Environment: real
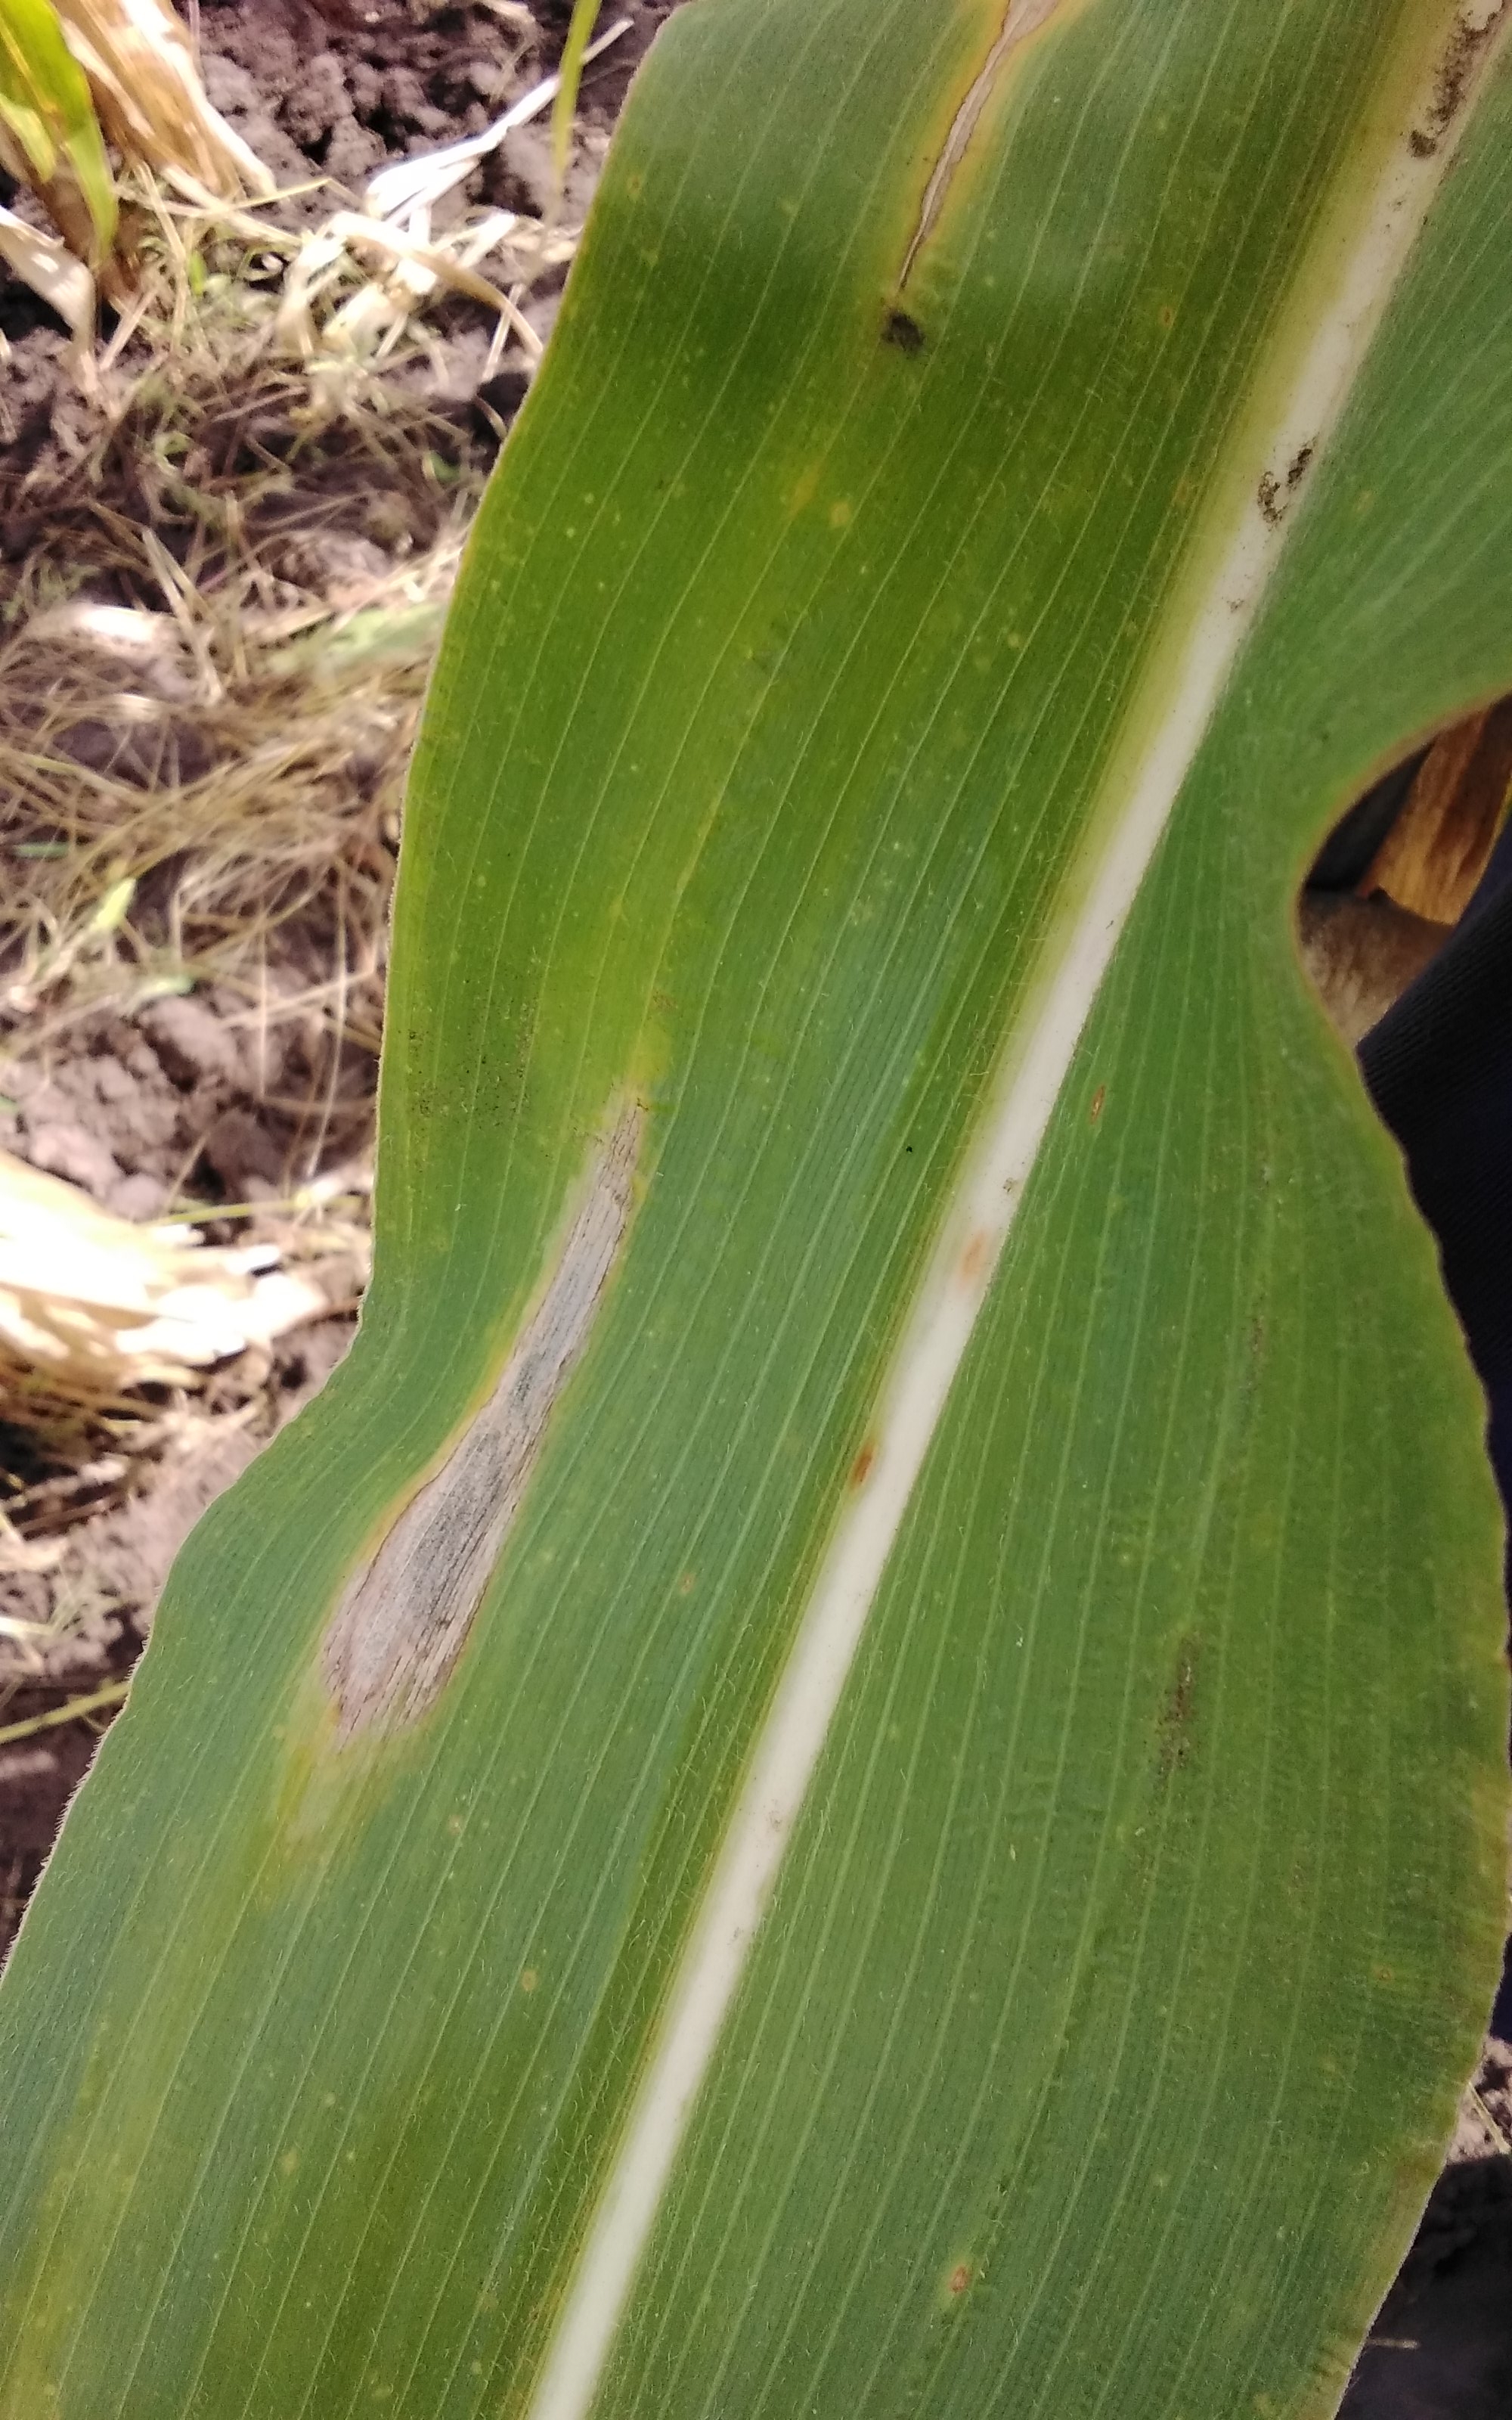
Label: northern_corn_leaf_blight